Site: brandenburg
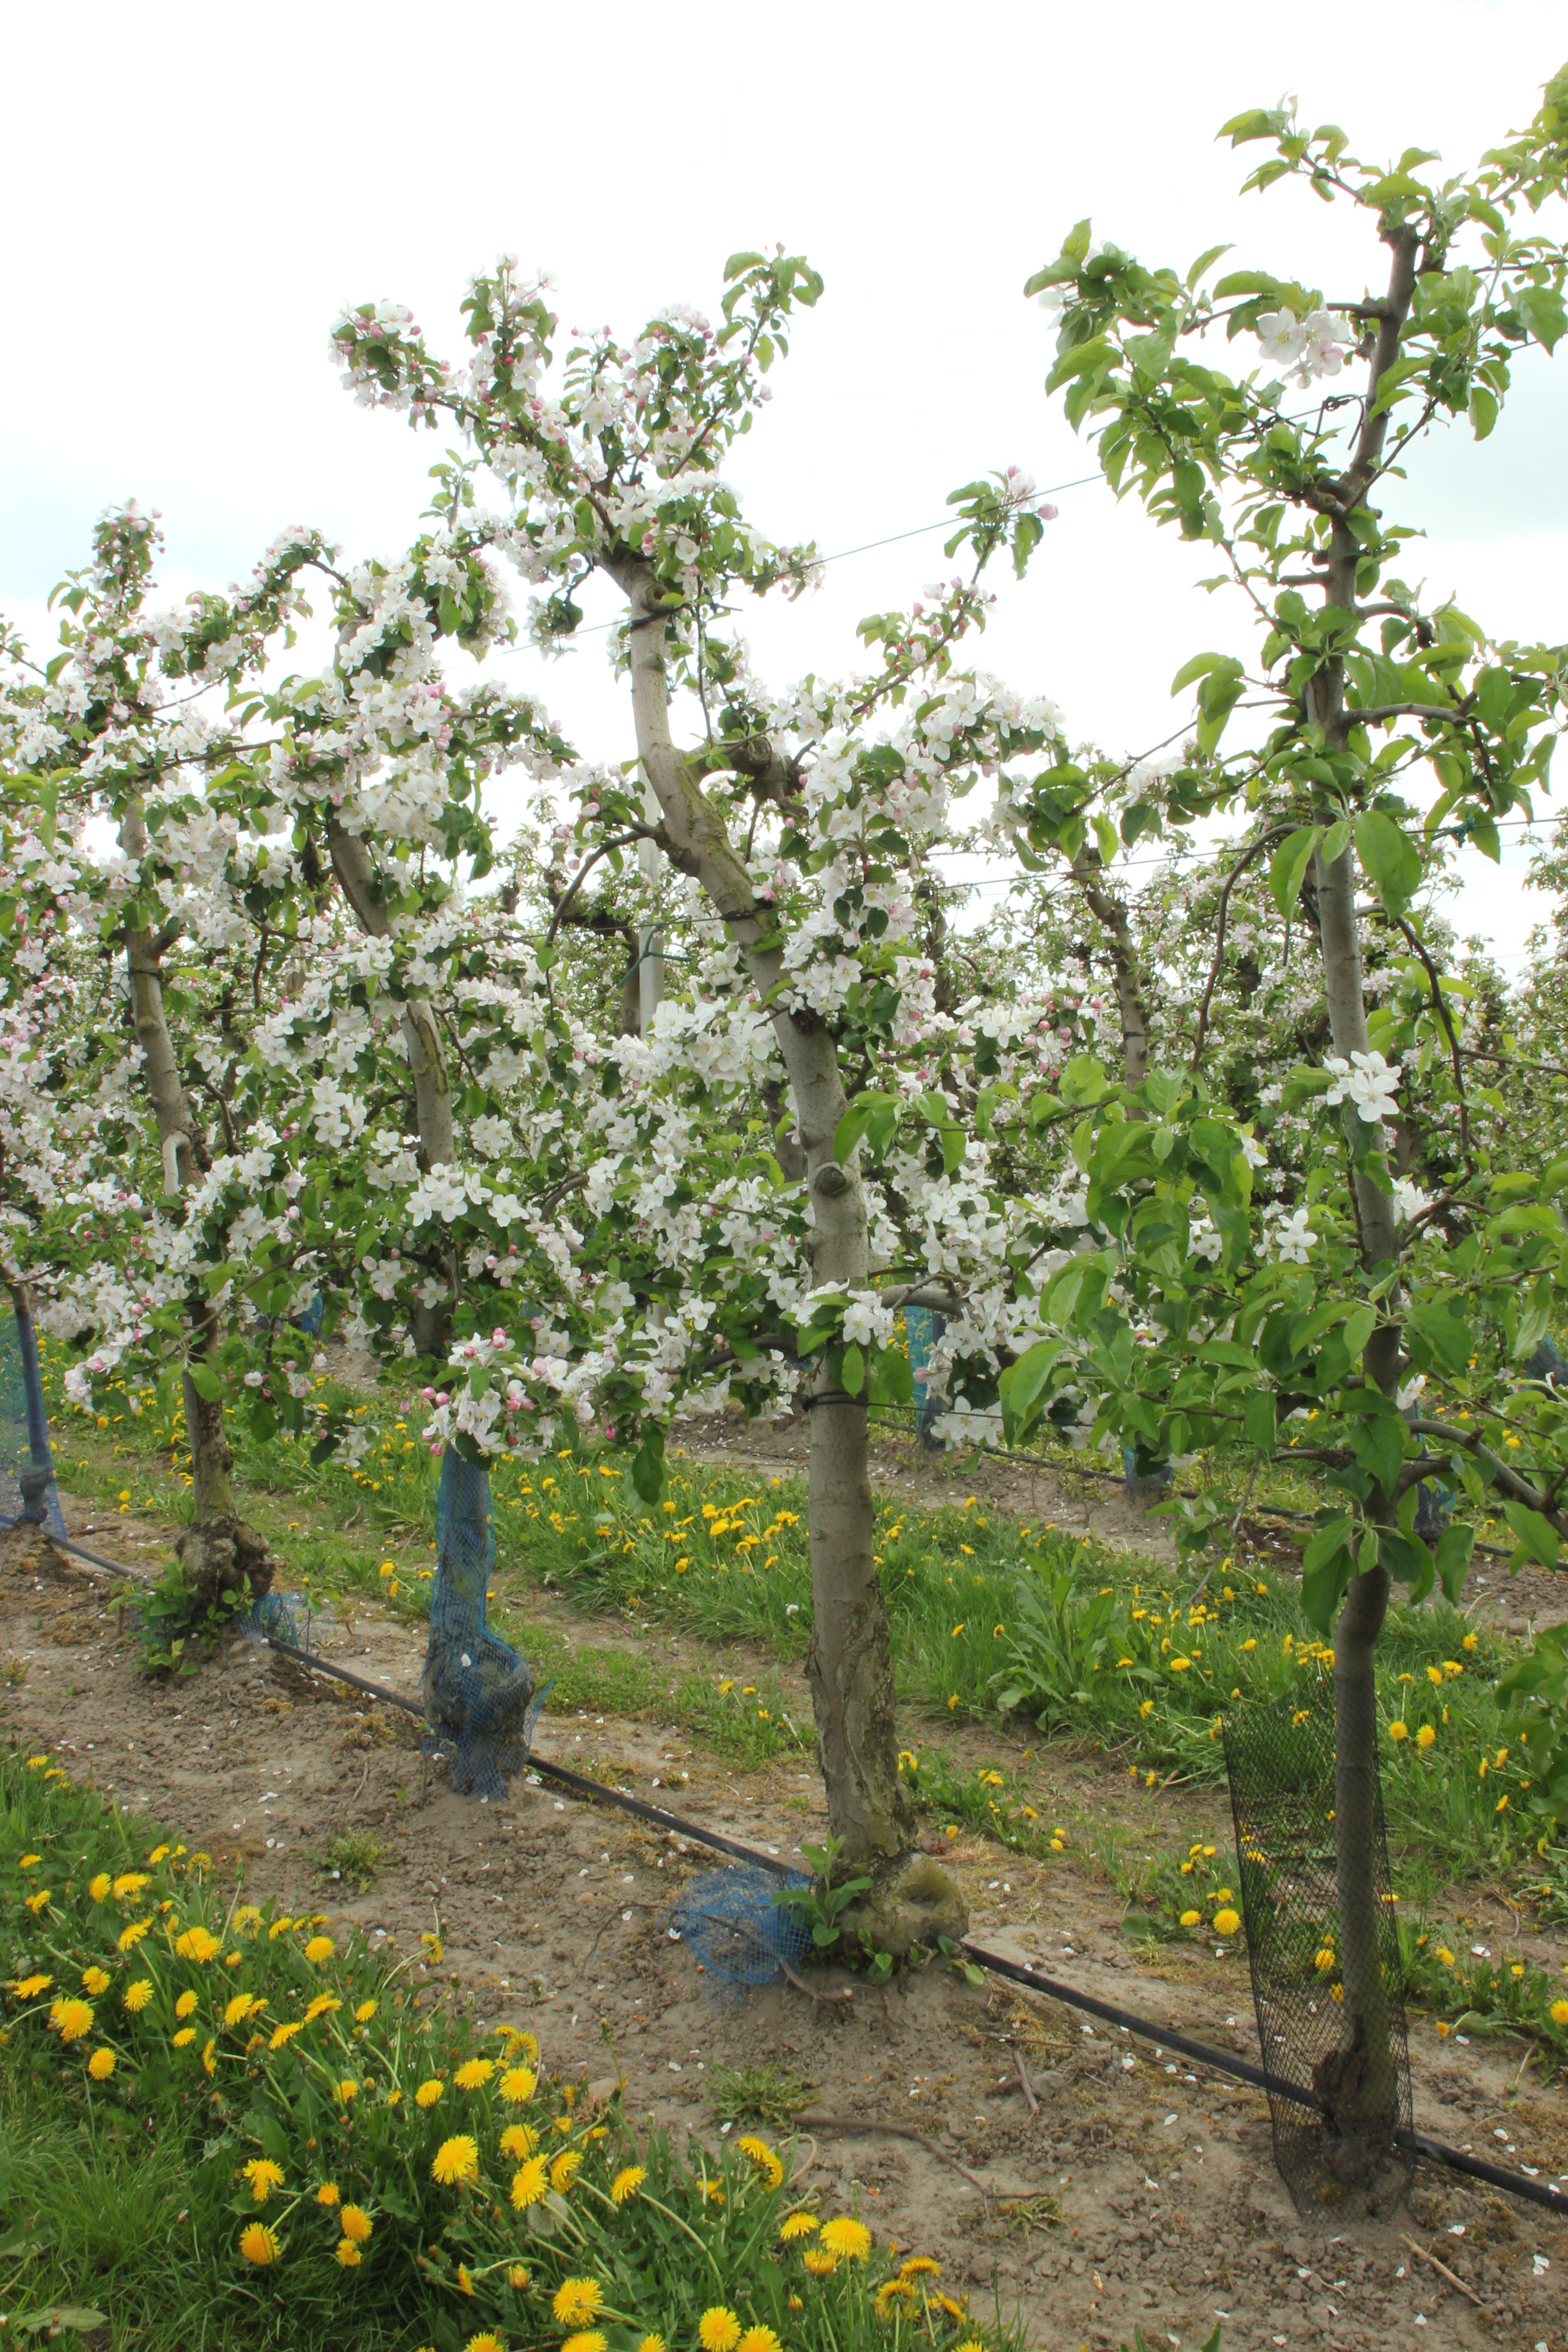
Growth stage (BBCH 65): Flowering